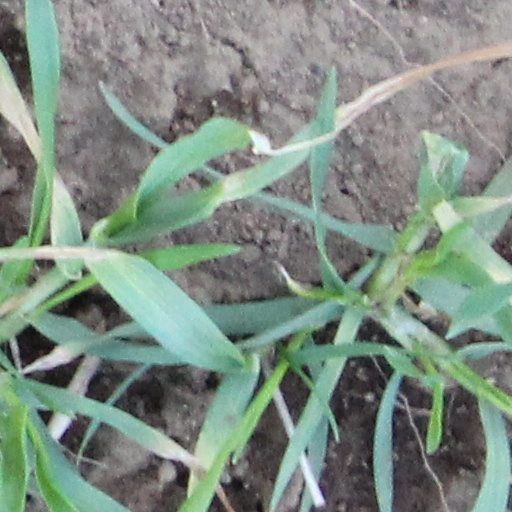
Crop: wheat